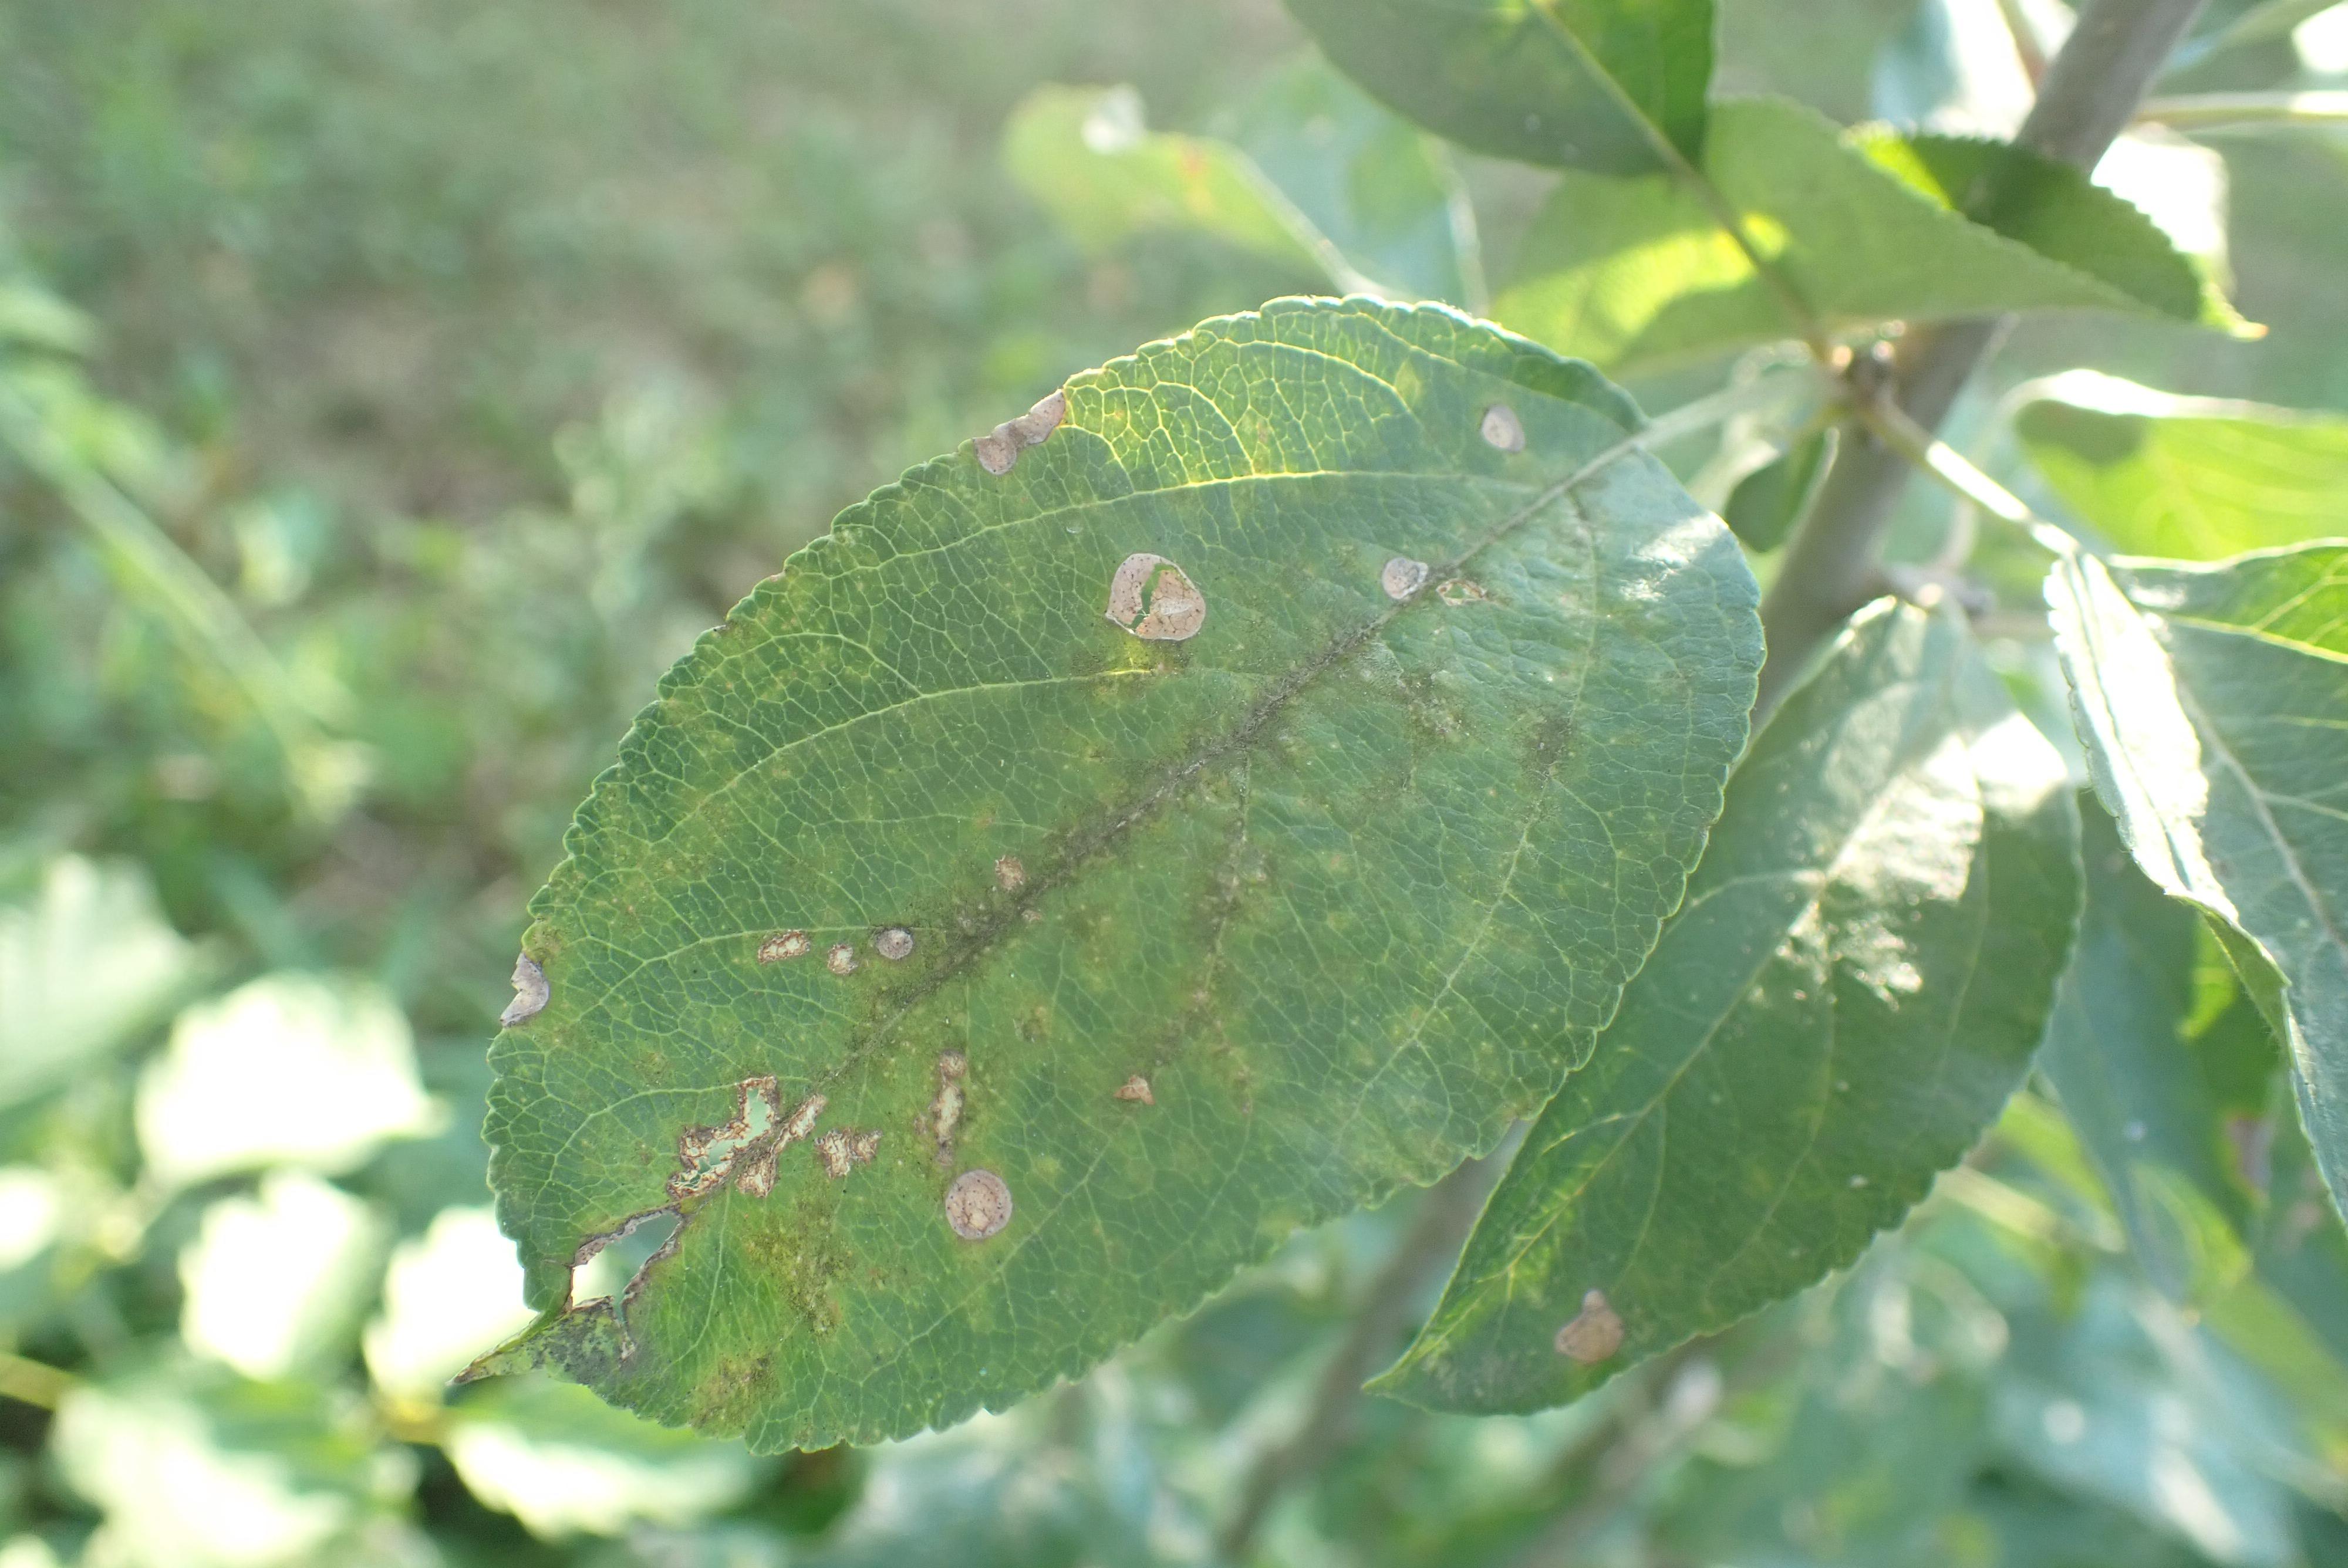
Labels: scab, frog_eye_leaf_spot